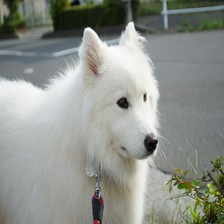
Species: dog
Breed: samoyed